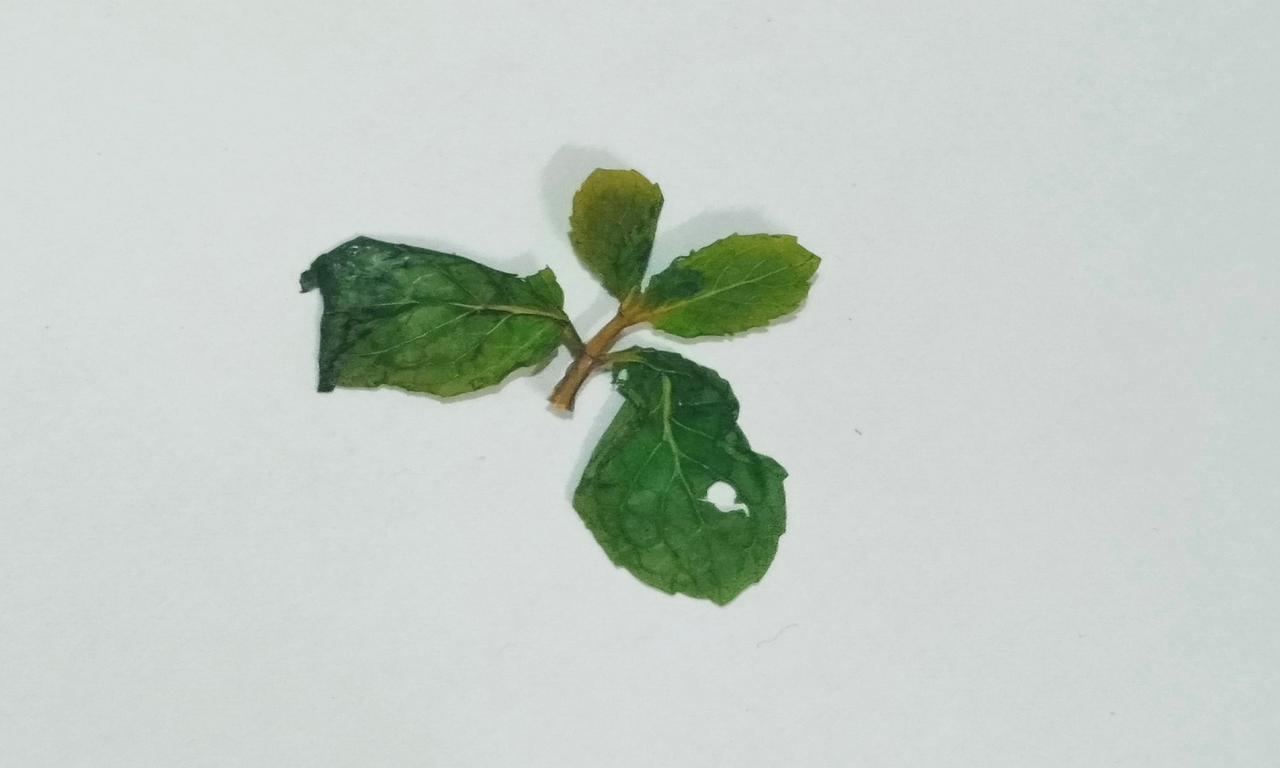
Label: Dried